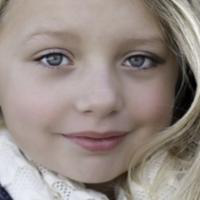
Age group: age 01-10